Gazi, Crete

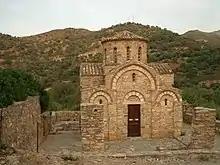
11th century chapel in Fodele

Fodele is claimed as the birthplace of the painter El Greco, but this is disputed. His family were from the area and there is a Museum of El Greco in the village.